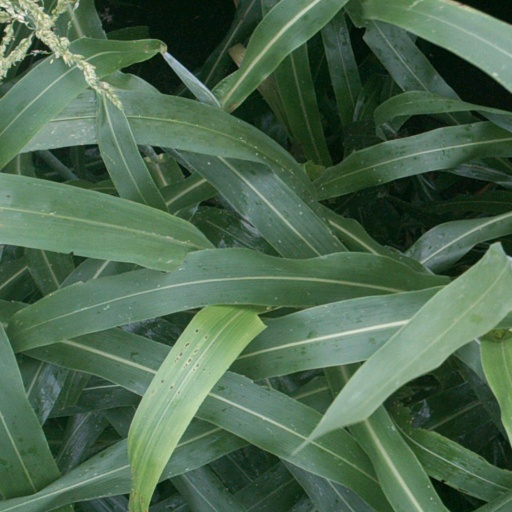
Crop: sorghum